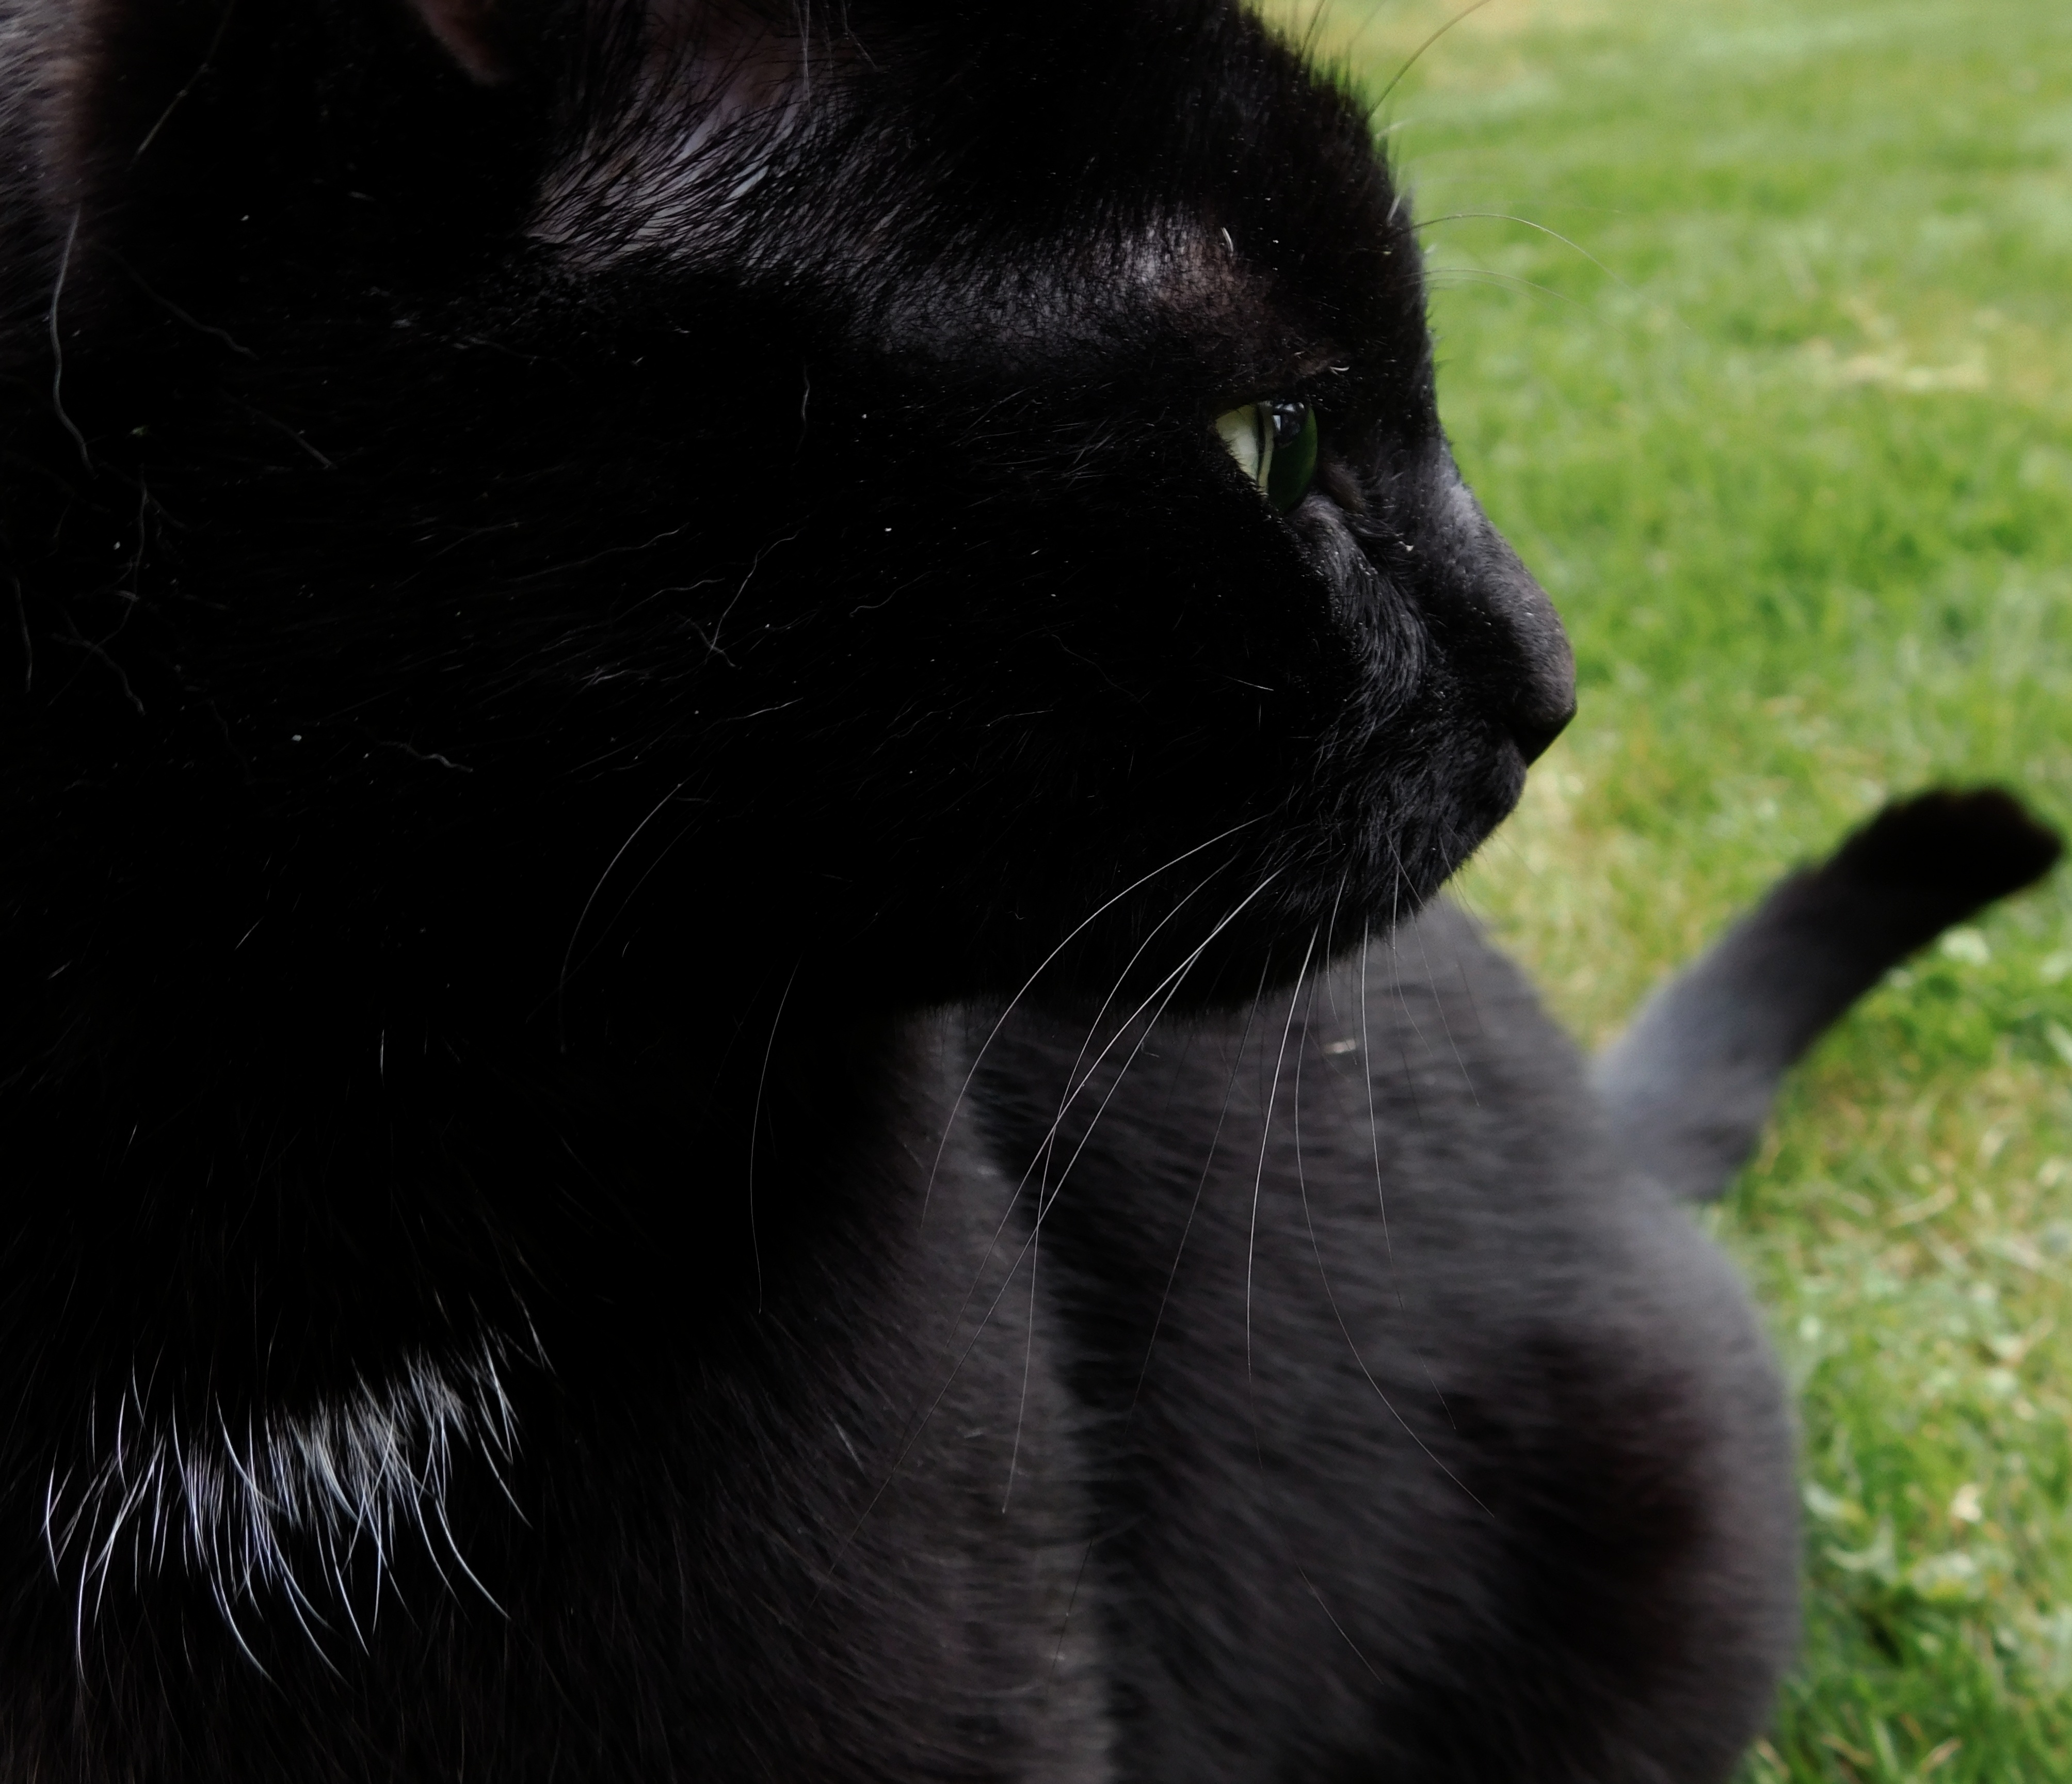
sweet, animal, cute, pet, fluffy, kitten, cat, mammal, black cat, black, monochrome, nose, whiskers, snout, vertebrate, pretty, mieze, domestic cat, focused, cat face, black kitty, snout kitten, snout hangover, closeup cat, black panther, small to medium sized cats, cat like mammal